Necco

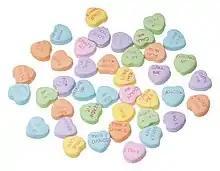
Necco's Sweethearts as of 2011

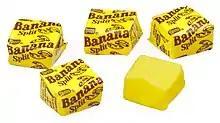
Banana Split chews

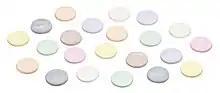
Necco Wafers

In 2003, Necco consolidated its facilities to share a , Revere, Massachusetts, plant and warehouse as its international headquarters. The site employed more than 700 workers.